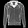
Label: Coat